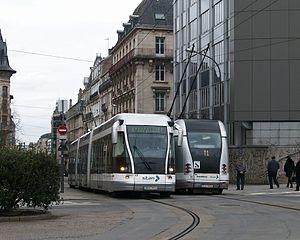
Rames TVR n°17 &amp
Le TVR, abréviation de Transport sur voie réservée, aussi connu sous son appellation anglophone GLT pour Guided light transit, est le nom d'un concept de trolleybus bi-articulé à guidage mécanique par rail central, et de l'infrastructure associée, présentés en 1985 par le constructeur belge La Brugeoise et Nivelle, alors filiale à 97 % de Bombardier Transport. La production du TVR a été stoppée de facto en 2002, faute de commandes.